National Monument (Indonesia)

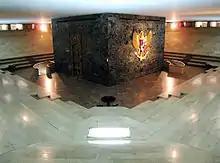
Hall of Independence, Gate of Independence in the left wall and Garuda Pancasila the right side

In the final phase, from 1969 to 1976, the dioramas for the historical museum were added. Problems remained once construction was complete, and work was needed to solve problems with water leaking into the museum. Monas was officially opened to the public on 12 July 1975. The location of Monas is known as Merdeka Square.